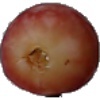
Label: Grape Pink 1